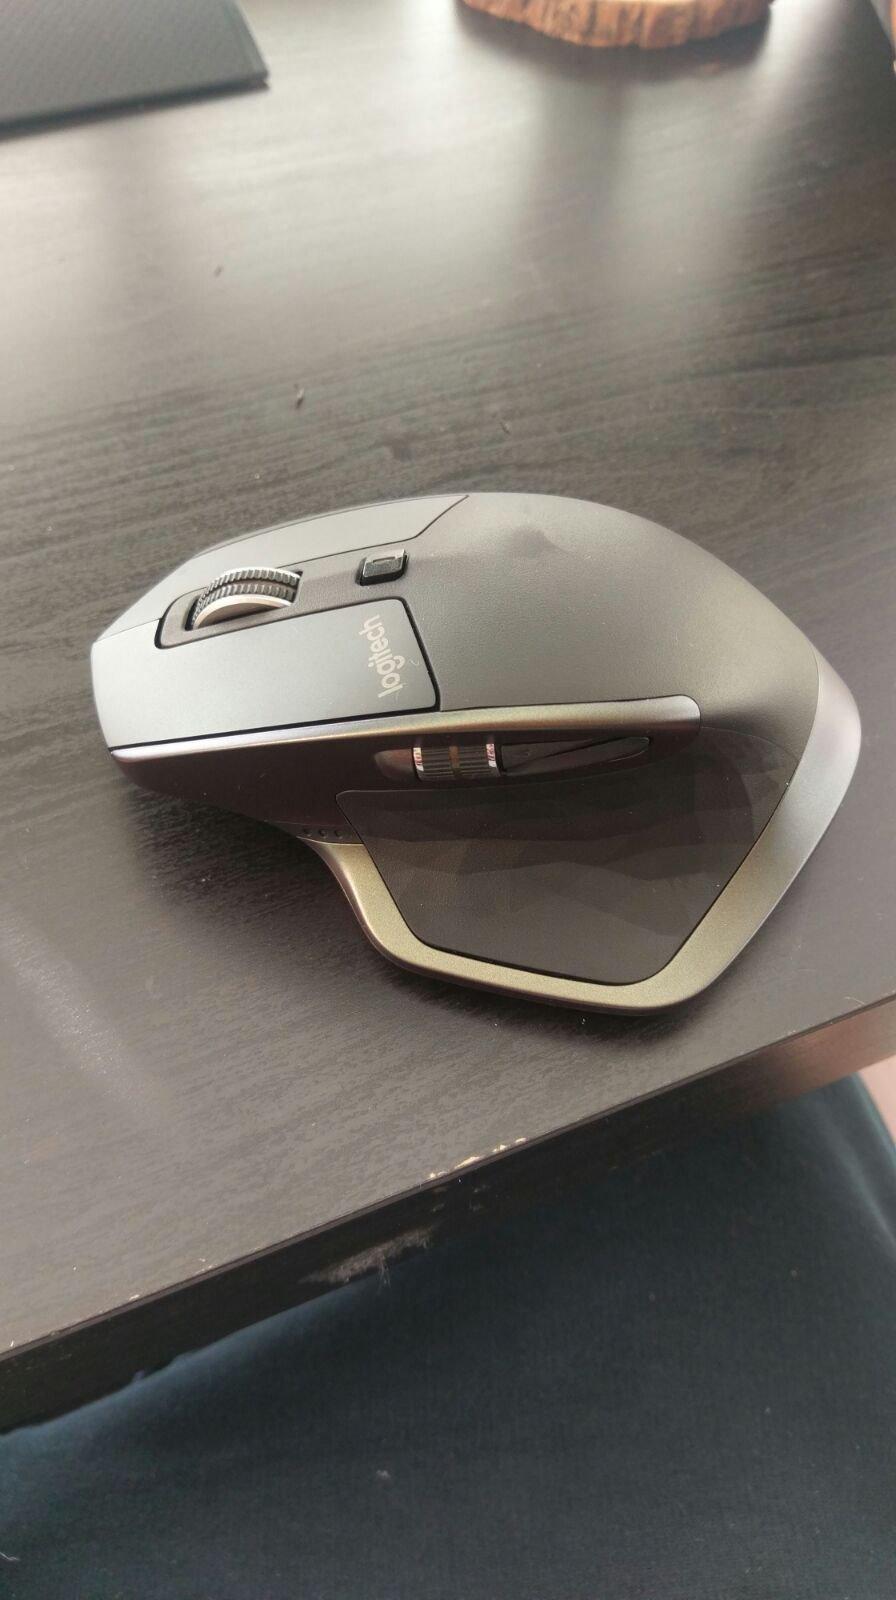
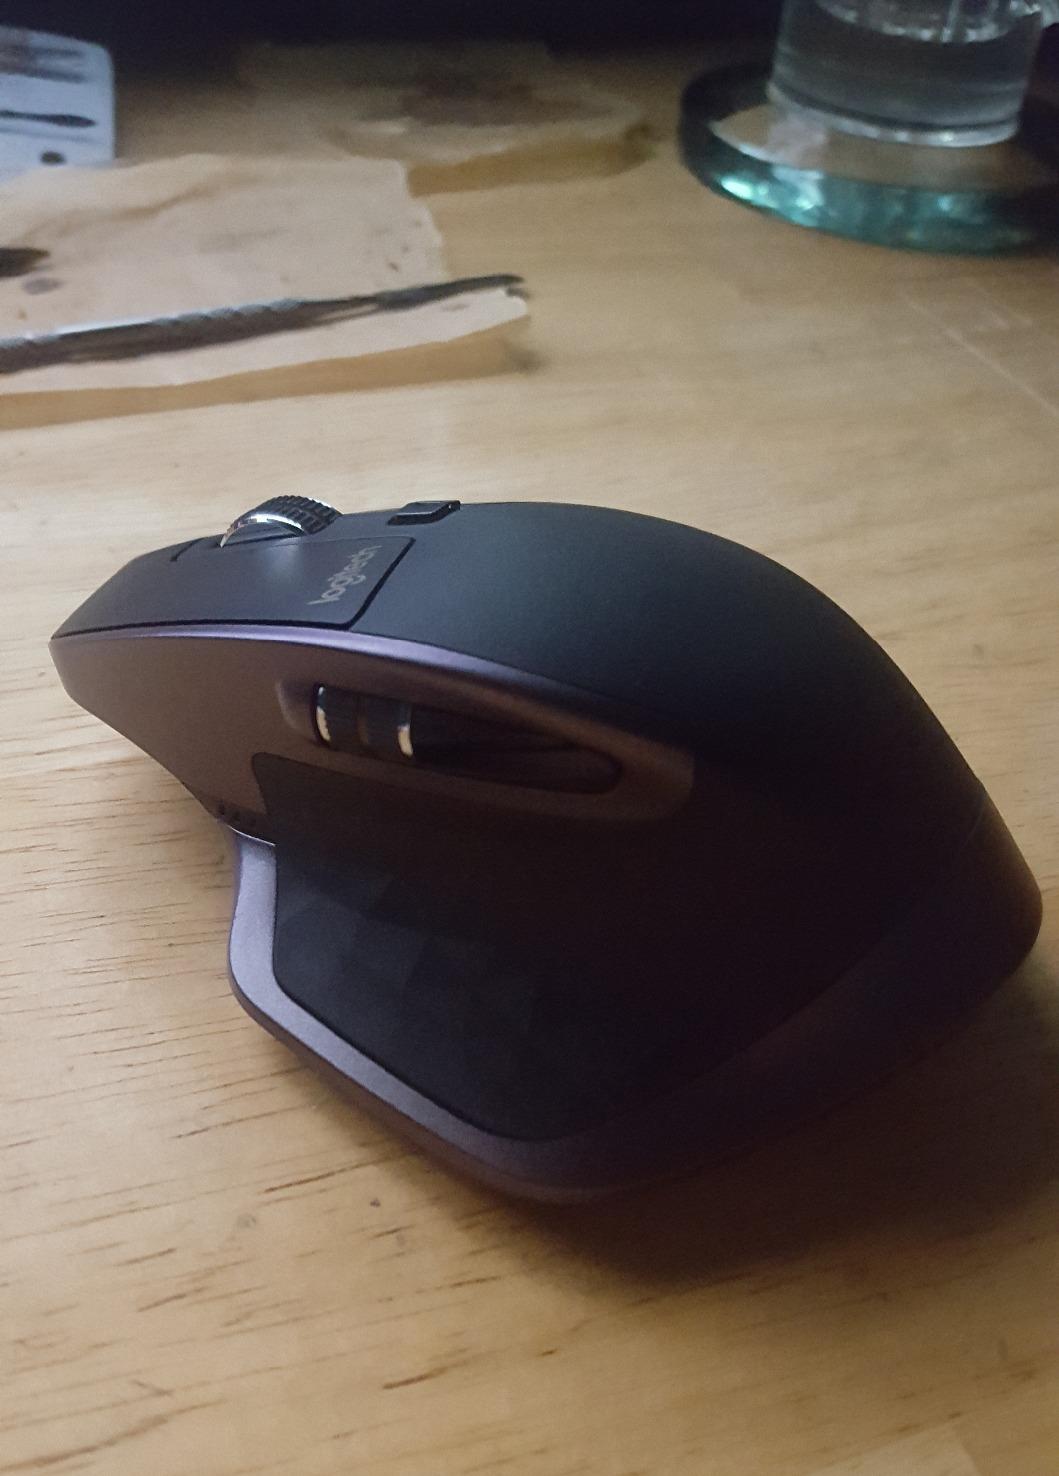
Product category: mouse
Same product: yes